Nord-Trøndelag

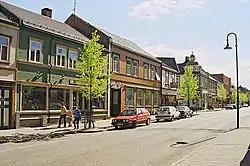
Kirkegata, the main street of Levanger

In 2007, Nord-Trøndelag had a gross domestic product (GDP) per capita NOK 242,895 and an income per capita of NOK 165,075, less than any other Norwegian county. For GDP per capita, Nord-Trøndelag lay at 67% of the national average, excluding the continental shelf, and lay just above a third of Oslo.